Neon Genesis Evangelion (franchise)

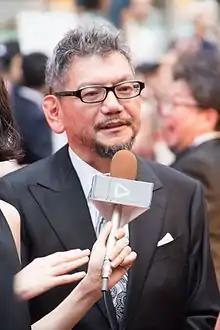
Hideaki Anno, creator of the original series and co-founder of Gainax at the World Premiere of "Shin Godzilla"

"Death" is a sixty-minute summary of the first twenty-four parts of Neon Genesis Evangelion. New scenes were added, which were later added to the series itself in its "Director's Cut". The purpose of "Death" is to set the stage for "Rebirth", which is a re-made version of the series' last two parts. "Death" was reworked twice. Once as "Death(true)" in which the new scenes were removed after they had been added to the series and shown without "Rebirth". Then another version was released, "Death(true)", in which Adam's embryo was added to Gendo's hand (later incorporated into "The End of Evangelion") and various cuts were made to the film. "Death(true)" is the version included in , the final version of the films. and the first half of an unfinished new ending, titled "Rebirth", a retelling of episodes 25 and 26 of the television series as the events of the Human Instrumentality Project unfold from an external point of view.